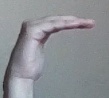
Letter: haa